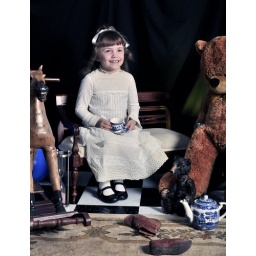
Leah sitting on small love seat with tea cup in 1800's dress.